Treaty of Trianon

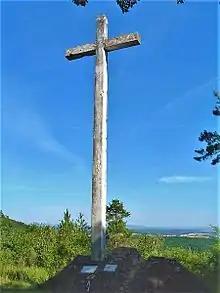
The Trianon cross at Kőszeg is pointing onto the former territories of the pre-war Kingdom of Hungary that were not assigned to post-Trianon Hungary.

Representatives of small nations living in the former Austria-Hungary and active in the Congress of Oppressed Nations regarded the treaty of Trianon as a righting of historical wrongs, and wanted their nations "to be founded and durably assured on the firm basis of world democracy, real and sovereign government by the people, and a universal alliance of the nations vested with the authority of arbitration"; at the same time they called for an end to "the existing unbearable domination of one nation over the other" and "for nations to organize their relations to each other on the basis of equal rights and free conventions". Furthermore, they believed the treaty would help toward a new era of dependence on international law, the fraternity of nations, equal rights, and human liberty as well as aid civilisation in the effort to free humanity from international violence.